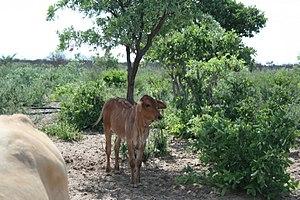
Le Sandveld est une étroite bande de terre, faiblement peuplée en Namibie et en Afrique du Sud entre la côte Ouest et le Swartland, depuis Hopefield au sud jusqu'à Lutz au nord. Le climat et la végétation sont très similaires à ceux de la côte ouest. Le sol sableux est un signe que la région tout entière était autrefois sous le niveau de la mer.